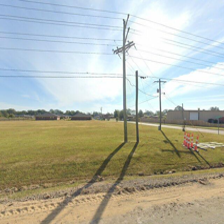
Label: streetView